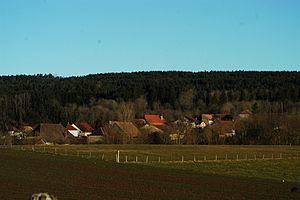
Commune Le LATET, 39300, Jura, Franche Comté Français
Le Latet est une commune française située dans le département du Jura en région Bourgogne-Franche-Comté. Les habitants se nomment les Latois et Latoises.